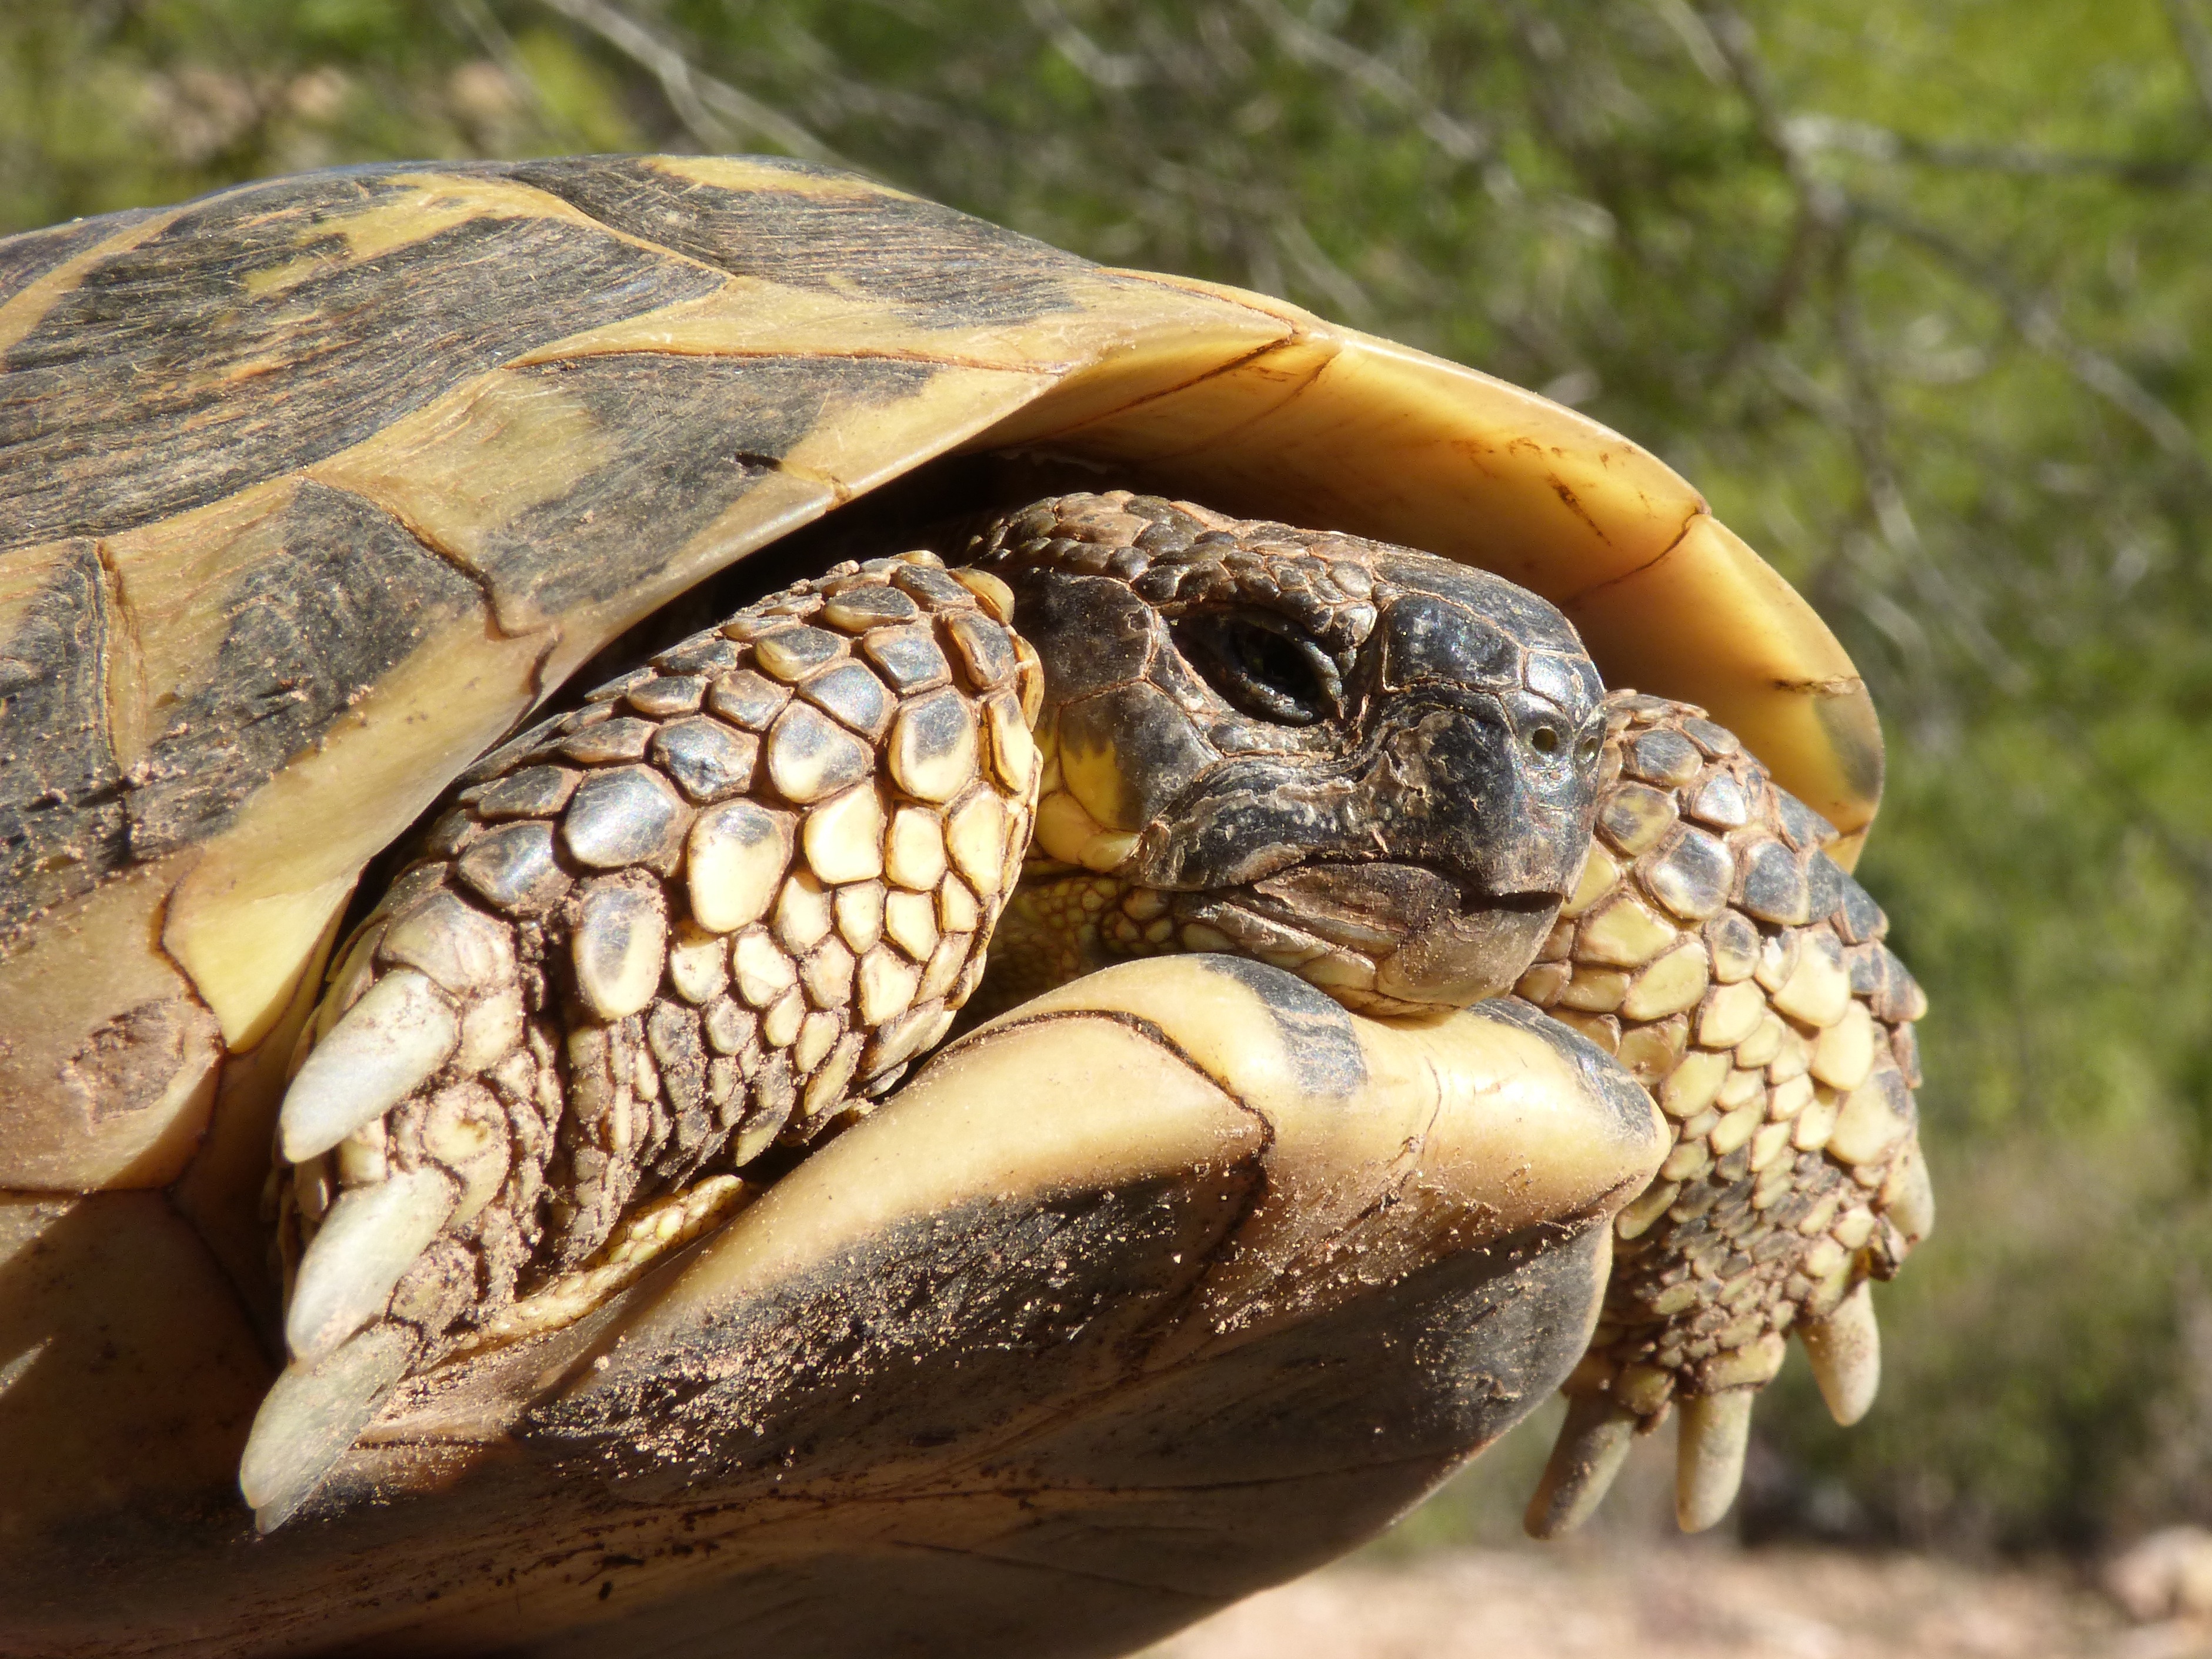
wildlife, turtle, reptile, fauna, tortoise, vertebrate, box turtle, loggerhead, common snapping turtle, mediterranean tortoise, emydidae, protected species, montsant natural park